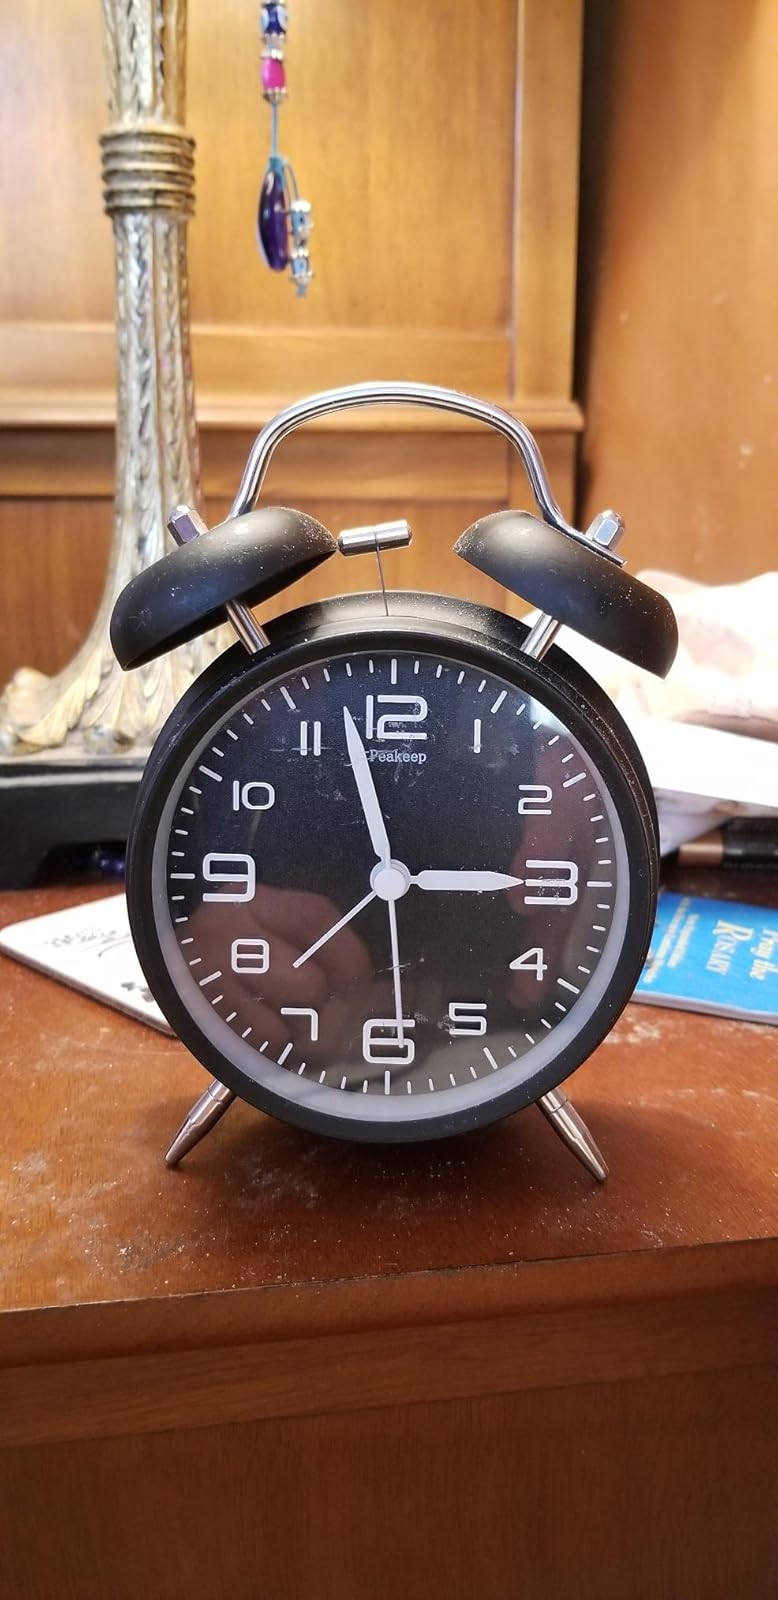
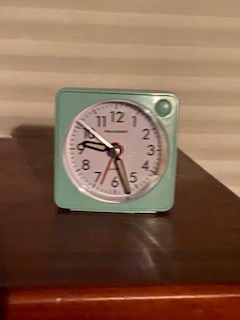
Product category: clock
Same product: no